3rd Parachute Brigade (United Kingdom)

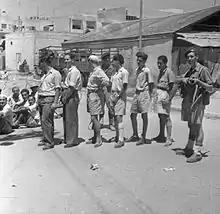
Parachute Regiment soldier standing guard over Jewish civilians waiting to be questioned during Operation Shark, July–August 1946

The 3rd Parachute Brigade was the first unit of the Airborne Division to arrive in Palestine, disembarking at Haifa on 3 October 1945. The brigade then moved to Gaza to acclimatise and regain their fitness after the voyage from England. On 21 October the brigade was deployed around the Lydda district, with responsibility for Tel Aviv and Jaffa. The first incident involving the brigade came on 14 November 1945, when the Jewish National Council called for a 12-hour strike, which resulted in rioting in Tel Aviv. By 18:15 the Palestine Police Force was unable to cope and sent for reinforcements from the 8th Parachute Battalion. The complete battalion was deployed and the riot was under control by 21:40 and a curfew imposed for the rest of the night. Early the following day the curfew was broken by large crowds gathering to loot and burn buildings, so the remainder of the brigade was deployed to the city under the codename Operation Bellicose. Night time curfews remained in place until 05:20 on 20 November, when all troops returned to their barracks. All was quiet in the brigade area until the night of 26/27 December, when police stations in Jaffa and Tel Aviv, the railway at Lydda and an armoury at Tel Aviv were attacked. The brigade again imposed a curfew around Tel Aviv. This was followed by cordon and search operations: Pintail on 29 December, Heron on 8 January, and Pigeon on 30 January.